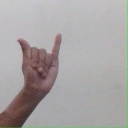
अक्षर: य